Mile high club

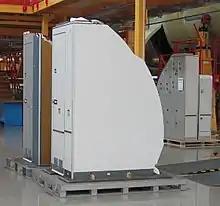
An airplane lavatory prior to installation

The mile high club is slang for people who have had sexual intercourse on board an aircraft during flight. While this usually refers to sexual acts in an airliner lavatory (for privacy), a sexual act anywhere on a plane in flight would fit the term. The actual height of the aircraft at the time the act takes place is not relevant; sexual activity in a plane flying 10 feet off the ground would still qualify.